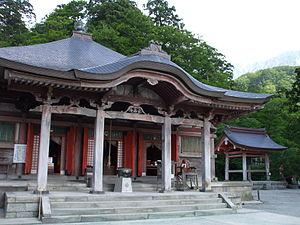
Le Daisen-ji est un temple bouddhiste situé dans la ville de Daisen, préfecture de Tottori au Japon. Le temple est construit sur les pentes du Daisen. L' Amida-dō et d'autres parties du temple sont désignés Trésor national.